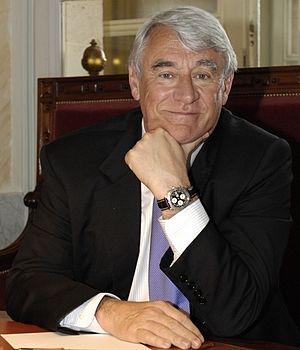
Claude Goasguen
Le gouvernement français peut avoir un ministre chargé de la Réforme de l’État, il est le plus souvent associé à d'autres portefeuilles, comme le budget, la fonction publique ou encore la décentralisation. Depuis le 6 juillet 2020 le poste est appelé ministre de la Transformation et de la Fonction publiques.
Claude Goasguen, né le 12 mars 1945 à Toulon et mort le 28 mai 2020 à Issy-les-Moulineaux, est un homme politique français.